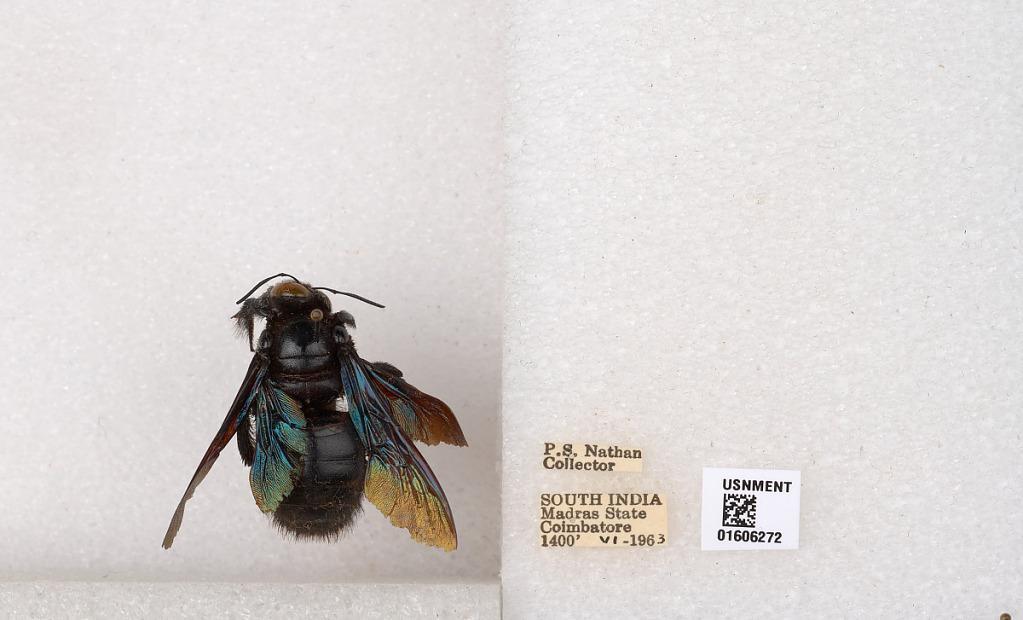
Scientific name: Xylocopa (Biluna) auripennis auripennis Lepeletier
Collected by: P. Nathan
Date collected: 1963-6-1
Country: India
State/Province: Tamil Nadu
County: Coimbatore
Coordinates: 10.9955, 76.9034